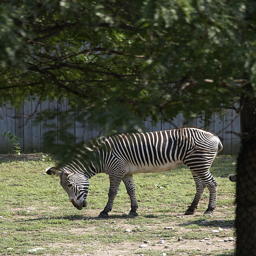
A zebra that is standing with its head towards the ground.
A zebra standing in a grass field next to a fence.
The zebra is grazing on grass in the enclosure.
A zebra leaned over eating grass in a field.
The zebra looks toward the ground while standing near a tree.